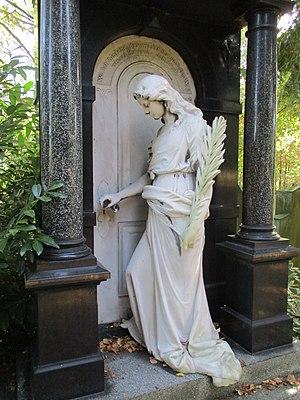
Grabstätte mit lebensgroßer Skulptur